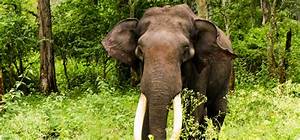
Label: elephant